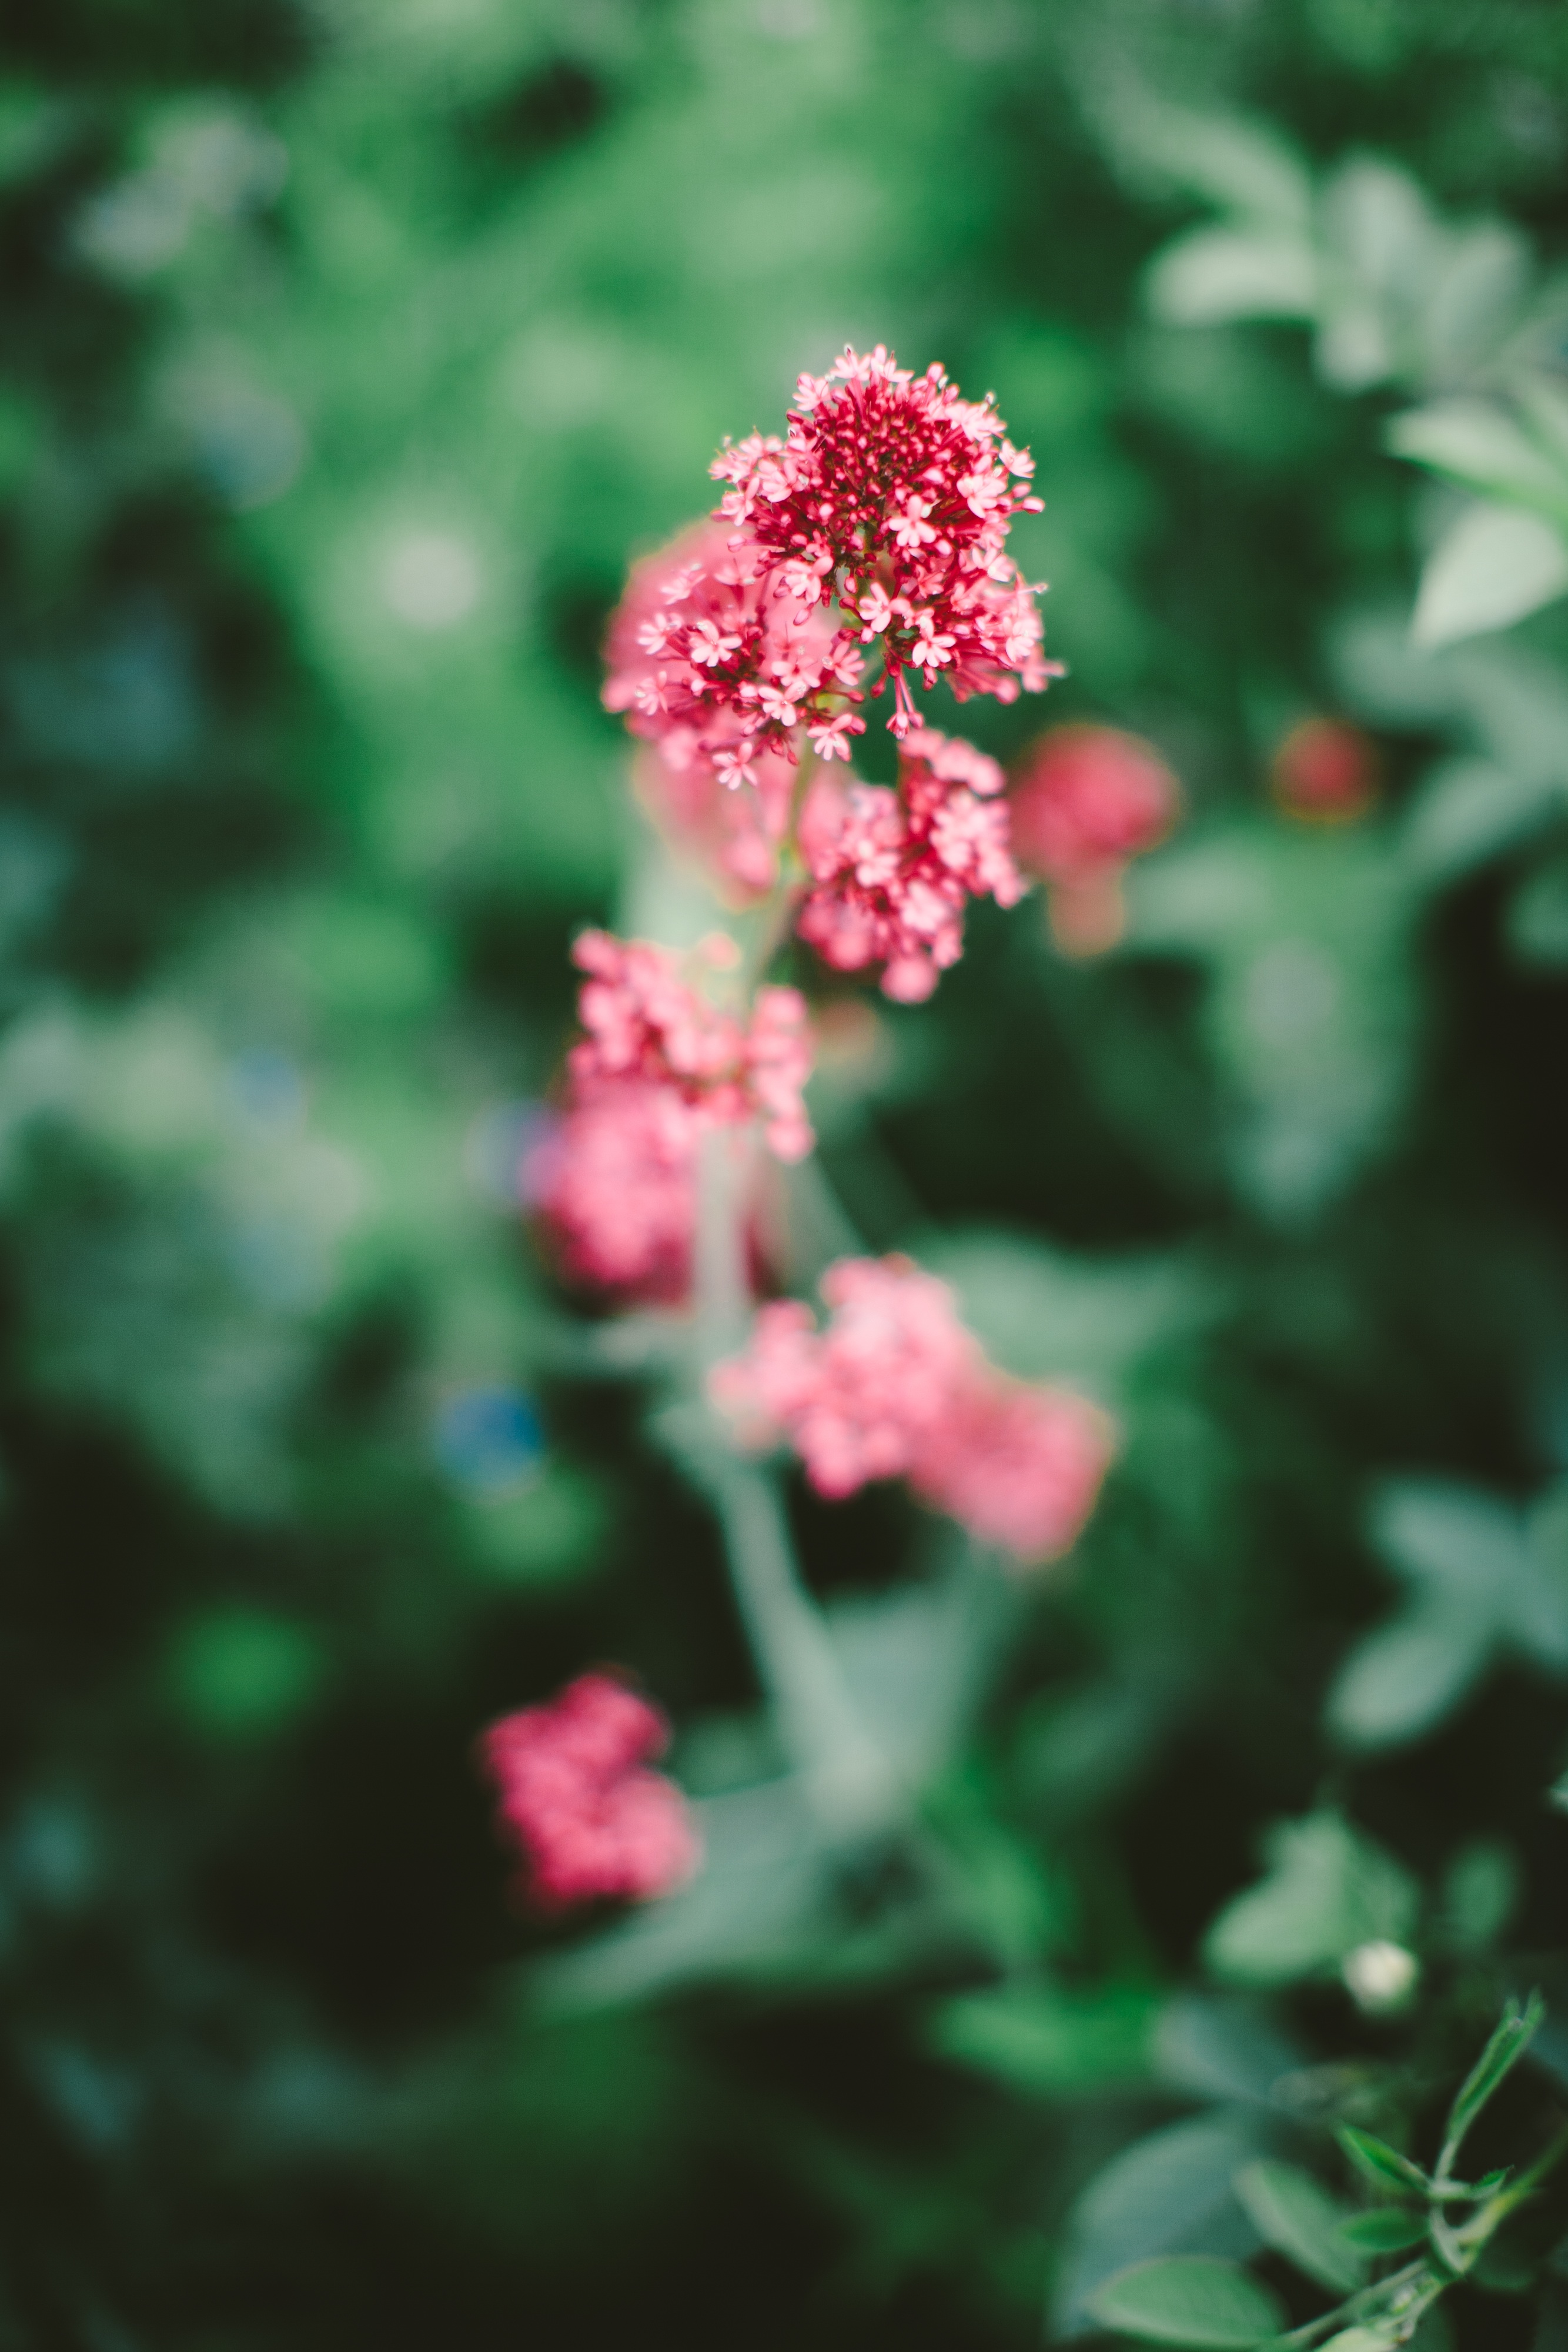
nature, blossom, plant, leaf, flower, petal, green, red, botany, flora, wildflower, shrub, macro photography, flowering plant, land plant